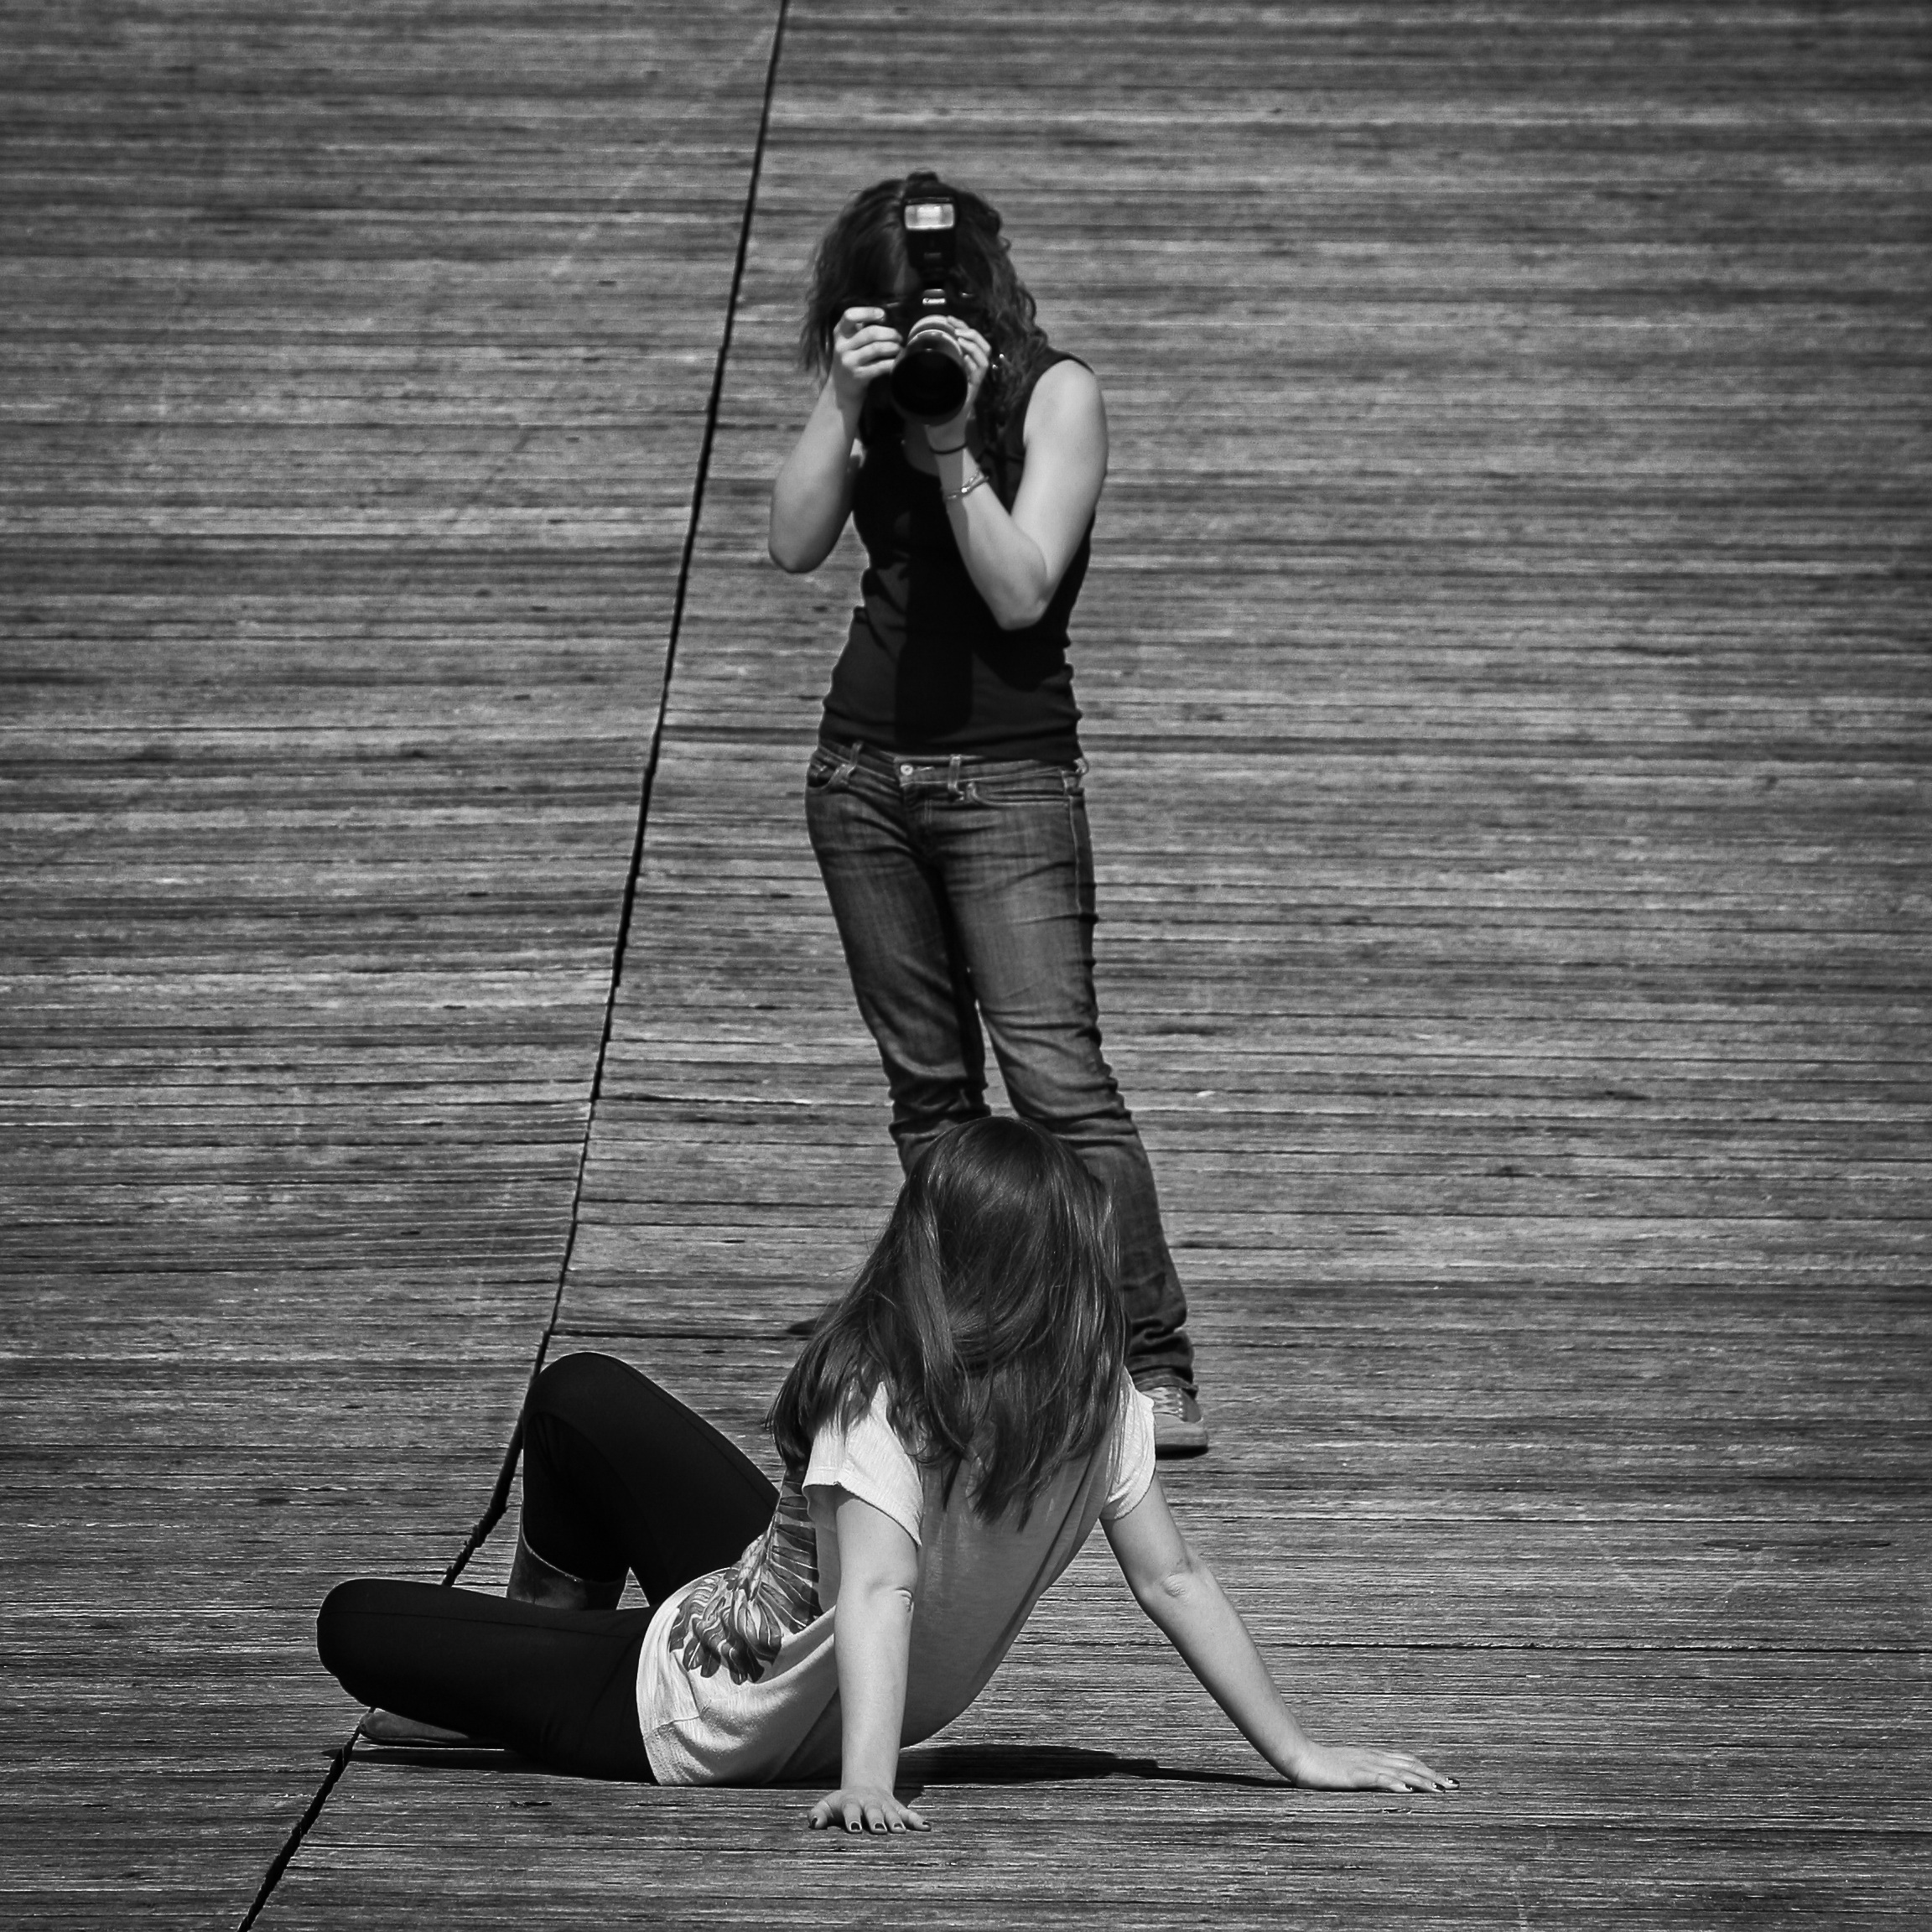
black and white, white, photography, paris, dance, sitting, black, monochrome, posing, girls, sports, photoshooting, entertainment, performing arts, photo shoot, monochrome photography, take pictures, human positions, modern dance, physical fitness, concert dance